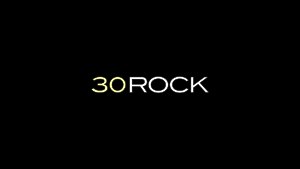
30 Rock
Seriens logo
30 Rock er en Emmy-vindende tv-serie fra USA som blev sendt første gang på NBC 11. oktober 2006.